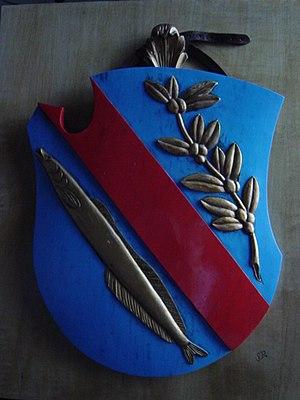
Blason en bois sculpté vernis famille Ciciarelli de Cicerello da Lago
L’héraldique vient du nom masculin « héraut », c'est-à-dire celui qui annonçait et décrivait les chevaliers entrant en lice, celui qui annonçait les événements, qui portait les déclarations de guerre en tant qu'officier public au Moyen Âge. En plus d'être un adjectif, héraldique est un nom, un substantif féminin singulier désignant la science du blason. C'est donc l'étude des armoiries. C'est aussi un champ d'expression artistique, un élément du droit médiéval et du droit d’Ancien Régime.